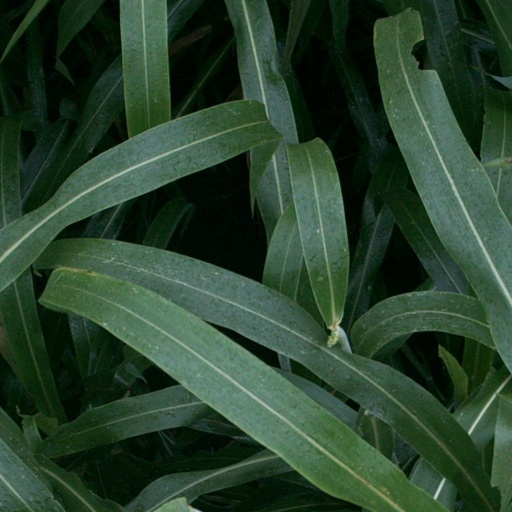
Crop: sorghum